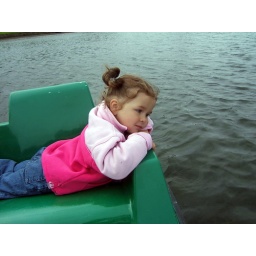
Helena looking over side of boat at Tynemouth lake